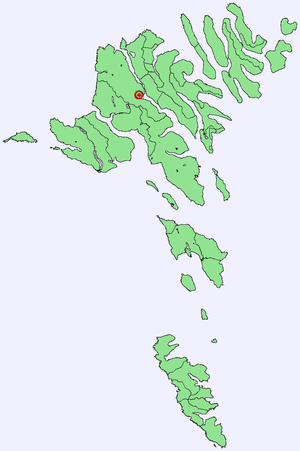
Streymnes
Streymnes placering på Streymoy.
Streymnes eller Strømnæs er en landsby på Færøerne. Den er en del af Sunda kommuna og ligger på østkysten af Streymoy lige nord for Hvalvík. Det er ingen andre landsbyer i dalen bortset fra Saksun i den modsatte ende. Streymnes er første gang nævnt i 1584. Nordmænd byggede Færøernes første hvalfangststation i Gjánoyri ved Streymnes i 1893, og denne var i drift indtil 1927. 1. januar 2009 havde Streymnes 211 indbyggere, mod 165 i 1985.